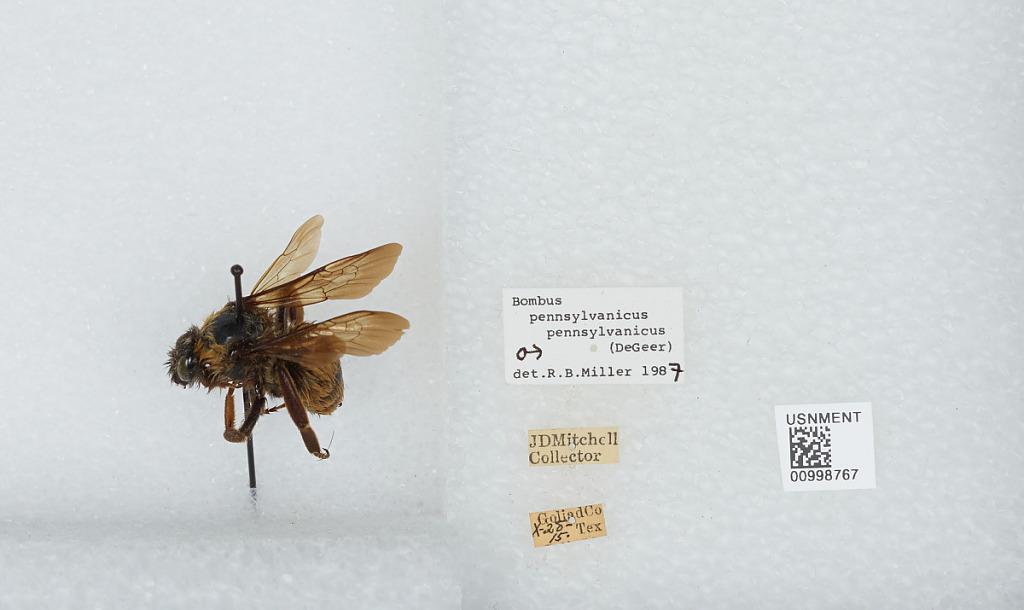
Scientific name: Bombus (Fervidobombus) pensylvanicus pensylvanicus (De Geer)
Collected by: J. Mitchell
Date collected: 1915-10-28
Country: United States
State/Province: Texas
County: Goliad
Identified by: Miller, R. B.